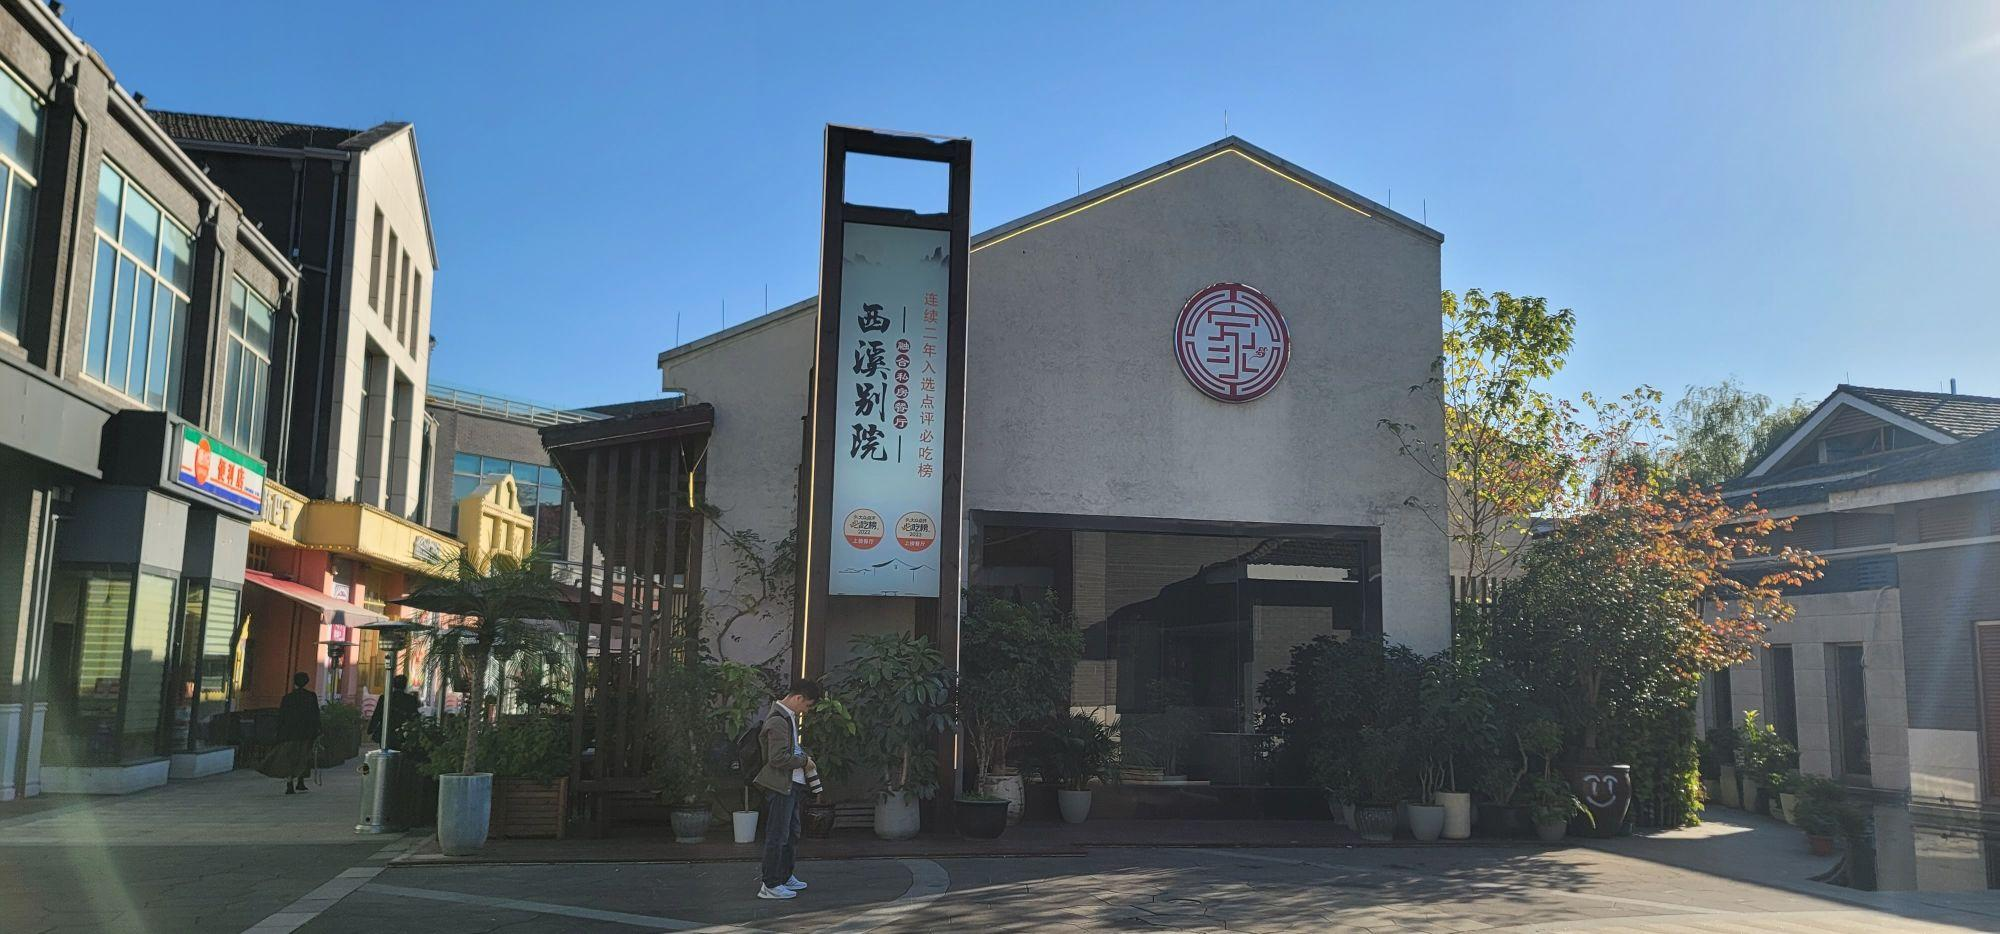
地标名称：西溪天堂
所在城市：杭州市·西湖区